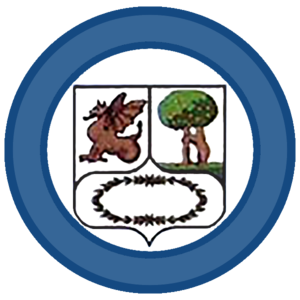
Le Real Madrid Club de Fútbol, plus connu sous le nom de Real Madrid ou simplement Real, est un club professionnel espagnol de football, basé à Madrid. Vainqueur de très nombreux titres nationaux et internationaux, il a reçu de la Fédération internationale de football association le titre honorifique de plus grand club du XXᵉ siècle.